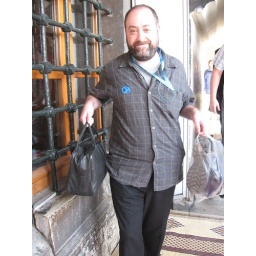
Carpet bag in one hand, shoes in the other